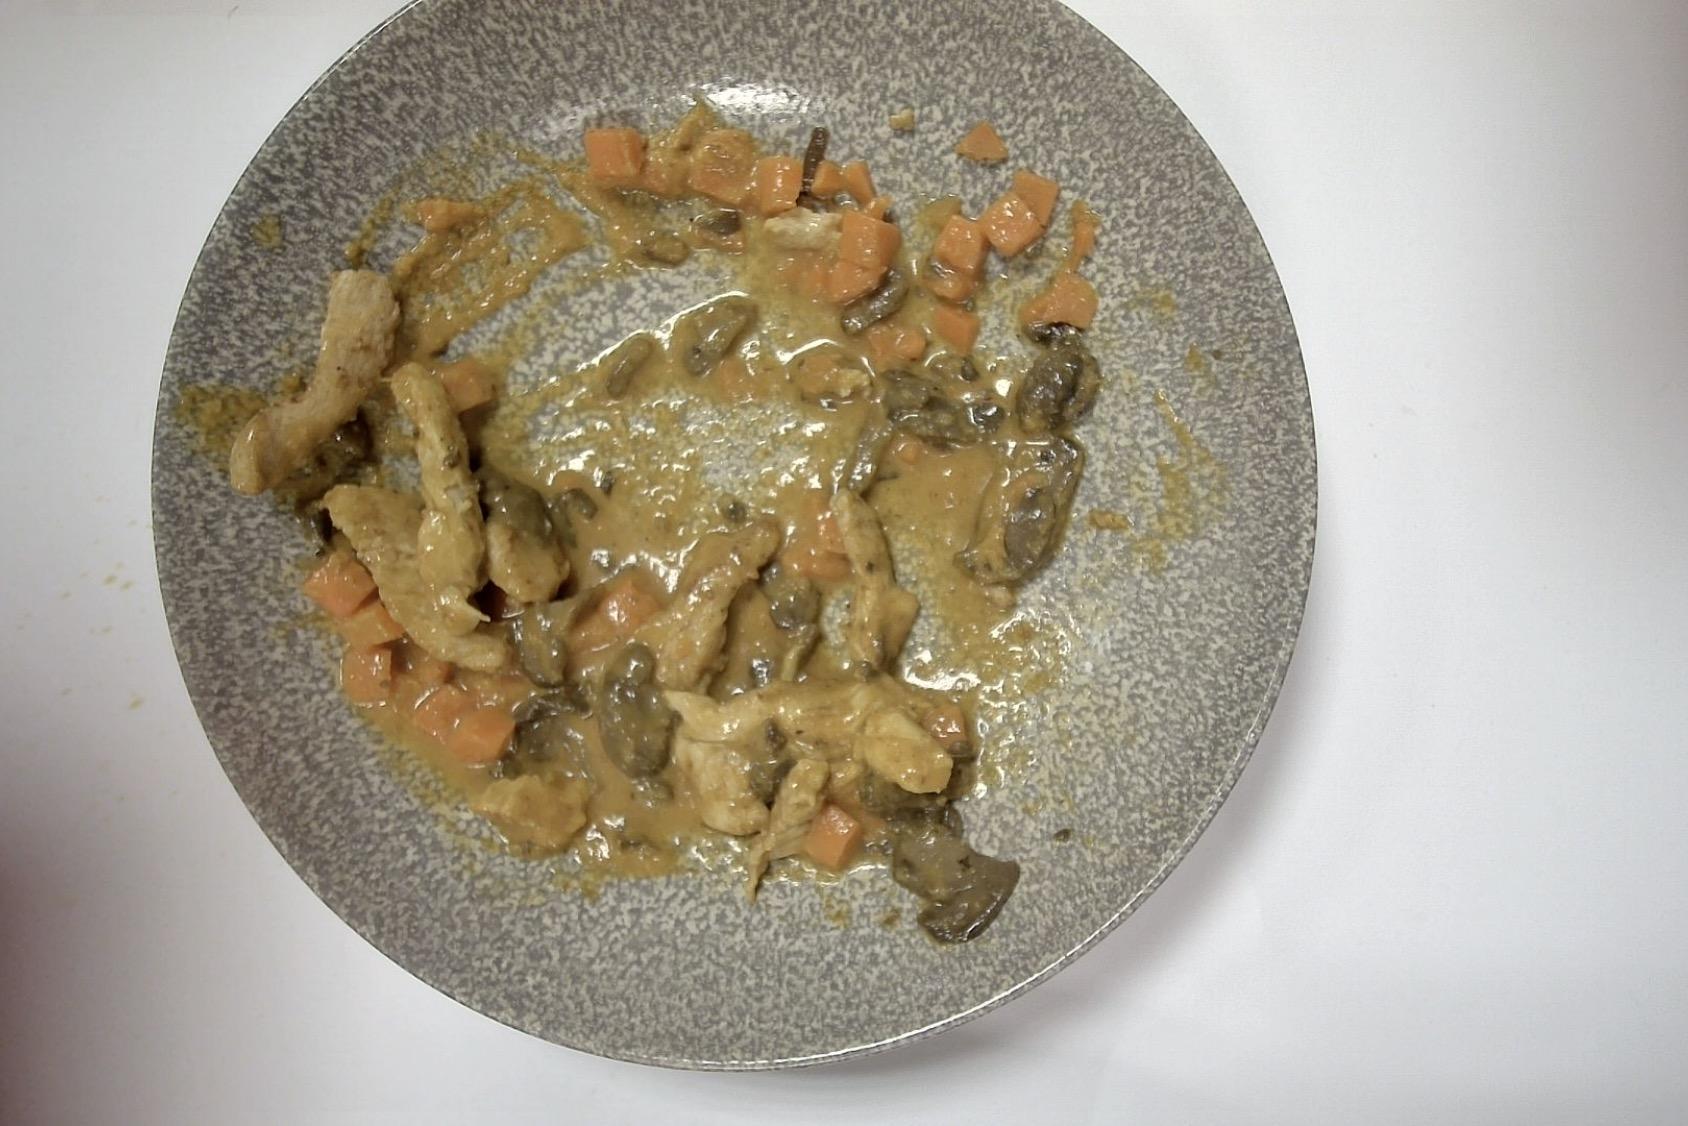
Gericht: Hähnchenstreifen, Kartoffelwürfel , Möhre Pilze Linsen , Tomaten-Curry-Sauce
Portionsgröße: Normale Portion
Zutaten: Kartoffelwürfel, Möhre, Pilze, Linsen, Tomaten-Curry-Sauce, Hähnchenstreifen
Gewicht vorher: 495 g
Kalorien vorher: 379,65 kcal
Gewicht nachher: 277 g
Kalorien nachher: 212,451 kcal